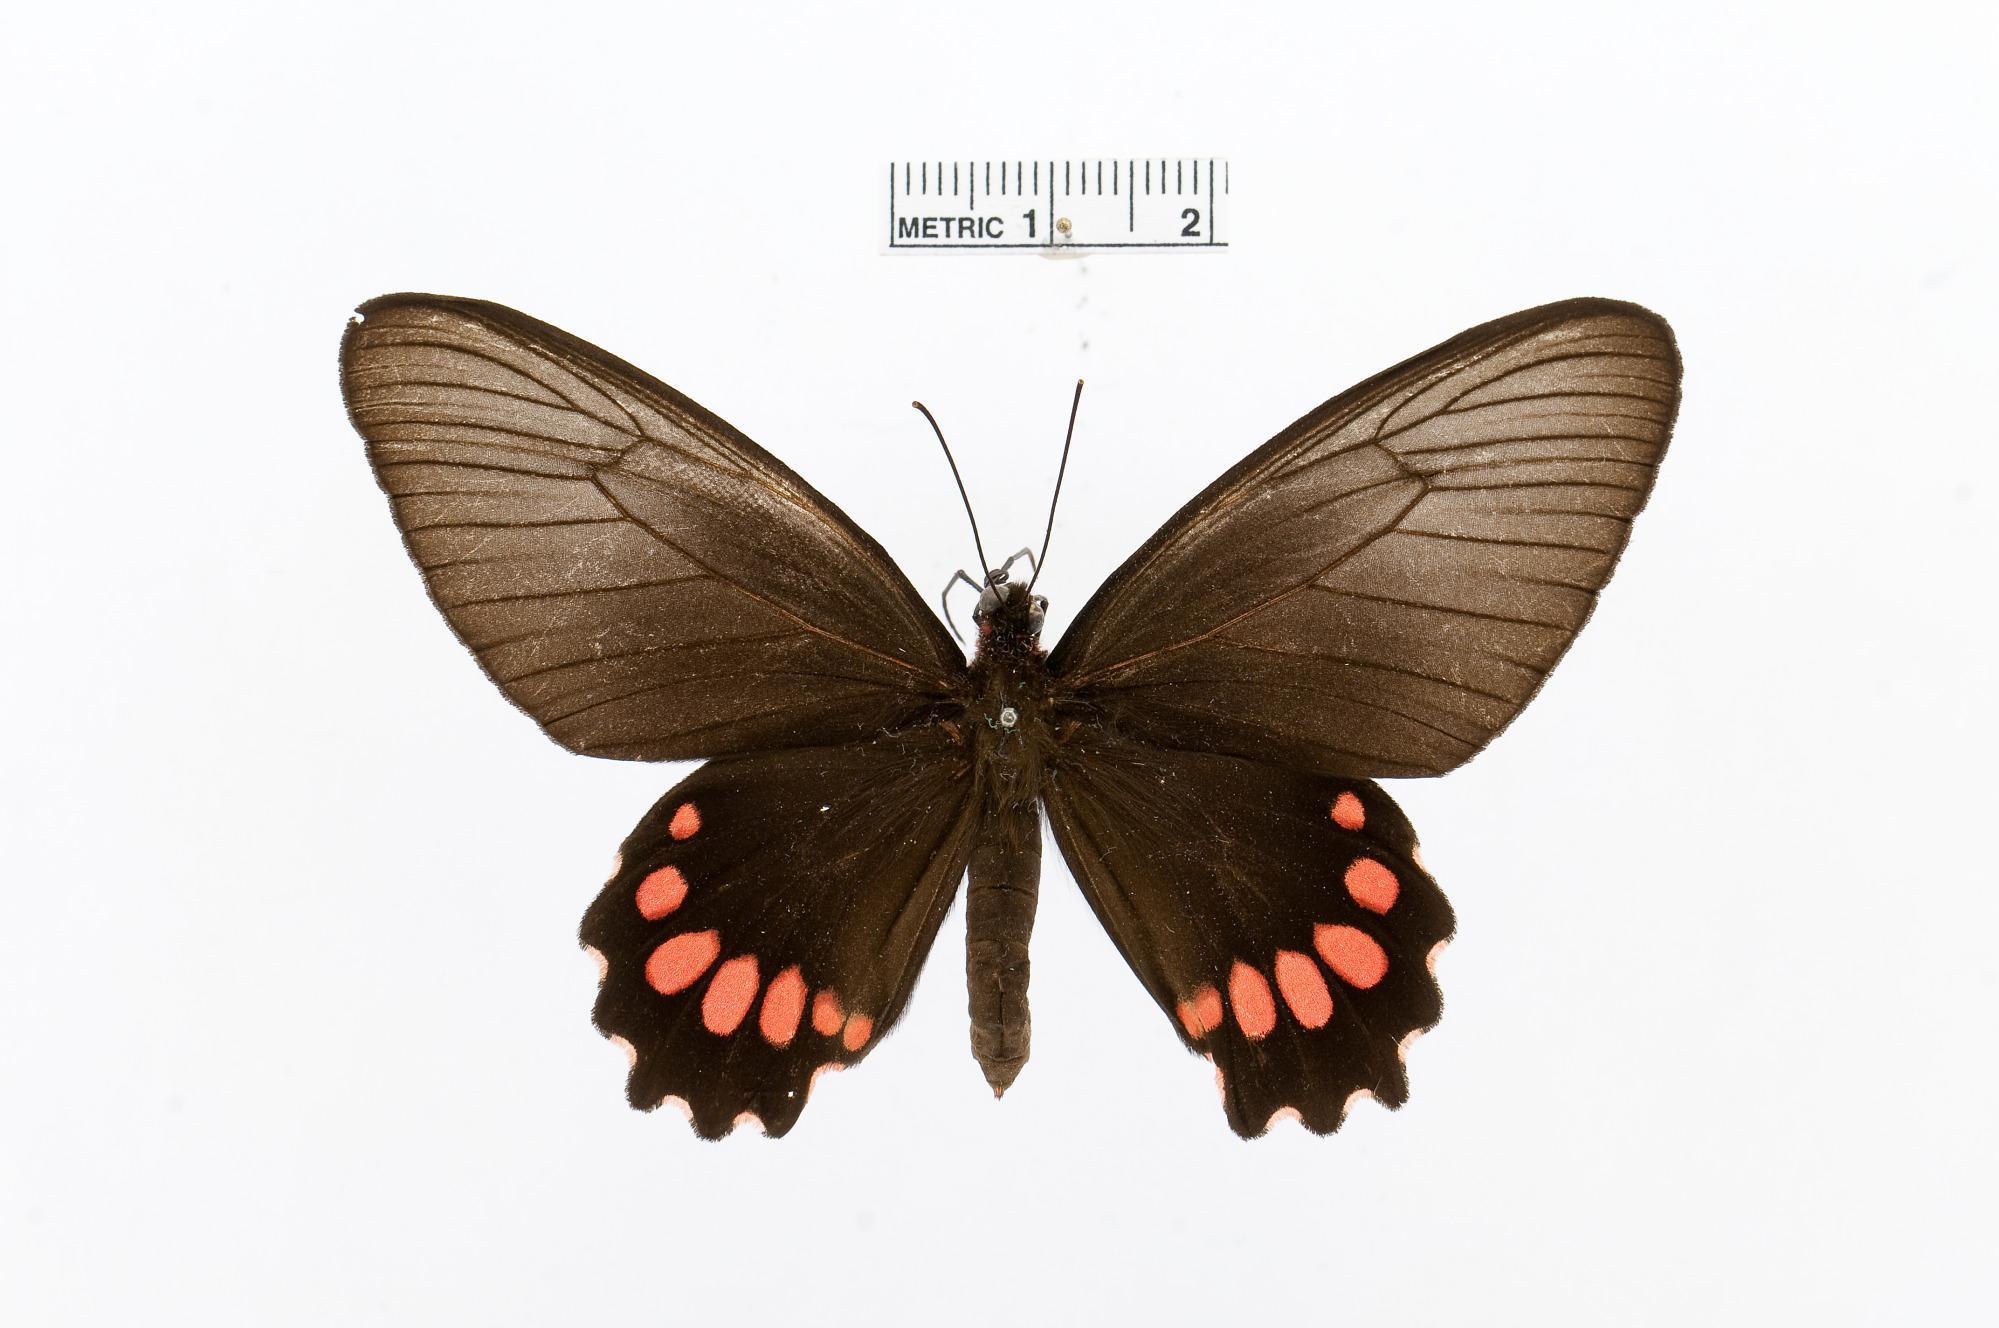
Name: Parides panthonus
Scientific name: Parides panthonus
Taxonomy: Animalia, Arthropoda, Insecta, Lepidoptera, Papilionidae, Papilioninae